Exotic and Unusual Fishes of North America

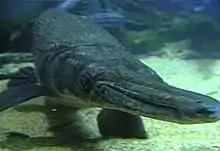
Alligator Gar from video

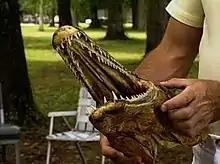
Alligator gar head, showing dual rows of teeth, from video

"The Alligator Gar: Predator or Prey?" was a 28 minute video that discussed the biology of this "living fossil", one of the few species that can breathe both air and water, as well as its commercial and sportfishing aspects. It was the highest rated program of the night on KUHT when it was aired in 1992, and again in 1995.